Jack Thorne

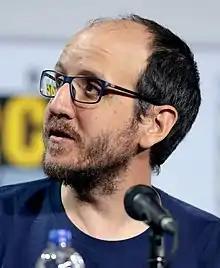
Thorne at San Diego Comic-Con in 2019

Jack Thorne FRSL (born 6 December 1978) is a British playwright, screenwriter, and producer.